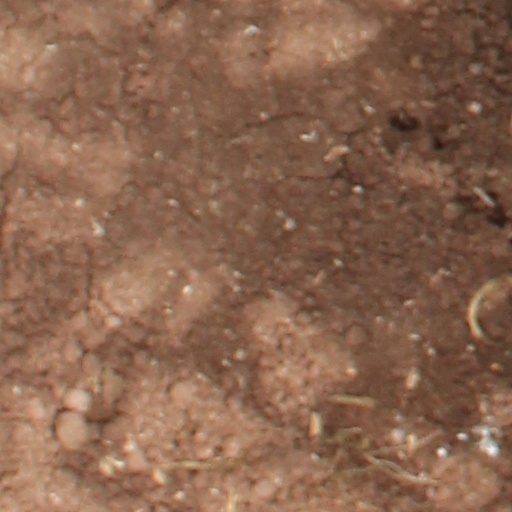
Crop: wheat